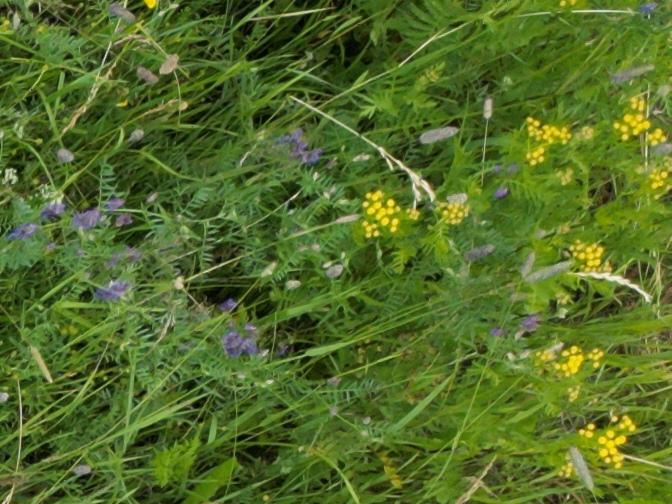
Flowers visible: yarrow flowers, yarrow flowers, yarrow flowers, yarrow flowers, yarrow flowers, yarrow flowers, yarrow flowers,  daisy flowers